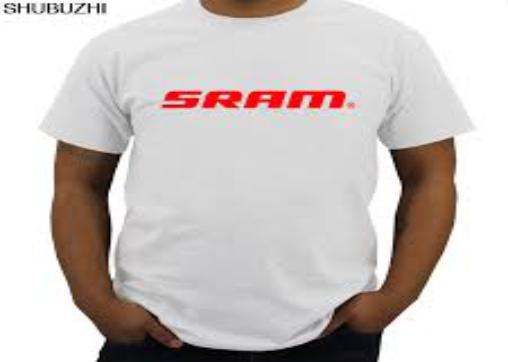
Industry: Clothes